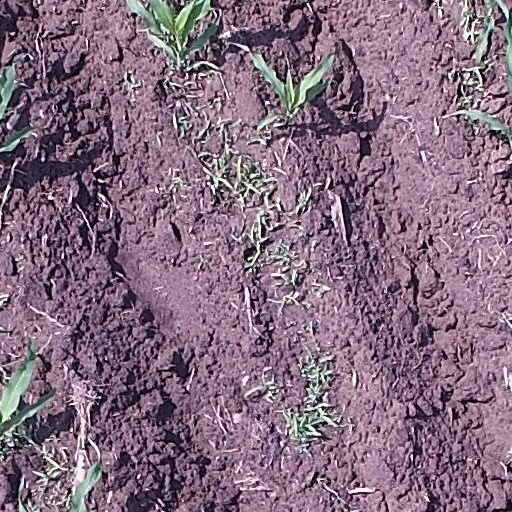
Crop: maize; corn